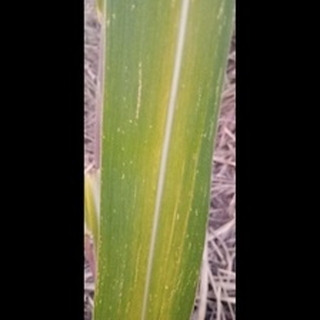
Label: sugarcane_yellow_leaf_disease